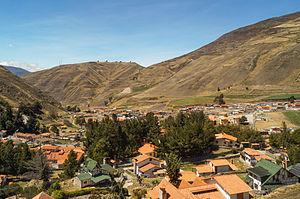
Apartaderos est une localité du Venezuela, située dans l'État de Mérida. Située à 3 505 mètres d'altitude, elle est la plus haute localité du pays. Le village dispose d'installations touristiques. Il est situé à proximité de l'Observatoire astronomique national de Llano del Hato dirigé par l'Université des Andes basée à Mérida, la capitale de l’État, et par le Centre de recherches astronomiques.